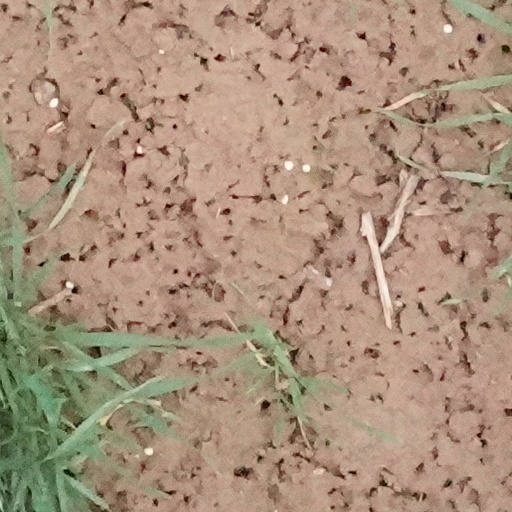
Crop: wheat